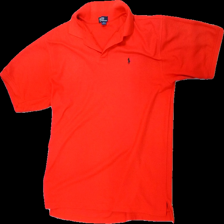
View: front
Type: T-shirt
Category: Men
Brand: Ralph Lauren
Colors: Red
Material: 100% polyester
Pattern: Logo print
Cut: Regular
Size: XXXL
Season: All
Damage: nopprigt
Damage location: top center
Price range: <50
Recommended usage: Export
Description: röd t-shirt med tryck